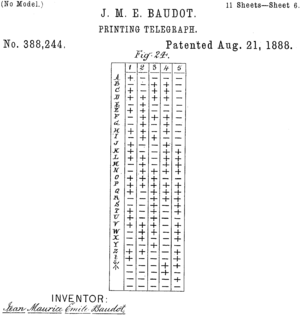
Baudotkoden
Baudotkoden i patentansøgningen fra 1888
Baudotkoden er koden for et tegnsæt, der anvendes til telex/fjernskrivere.